Imperio Properties

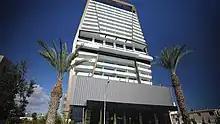
The Icon Limassol

Imperio Properties is a property development and management firm, based in Cyprus, since 2003. Imperio completed fifty projects, and its biggest project is The Icon tower, which has been completed in 2021.